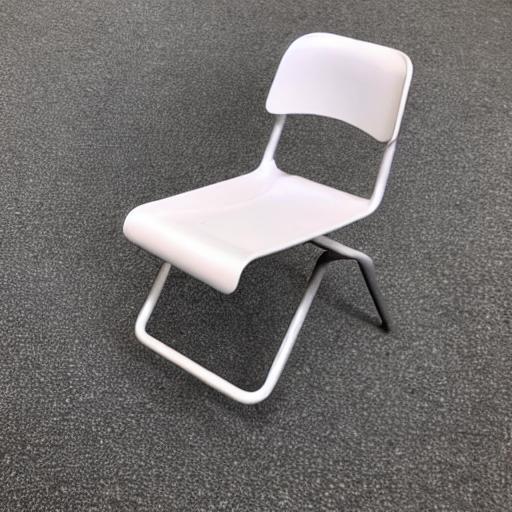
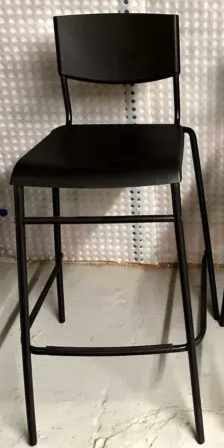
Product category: stool
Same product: no